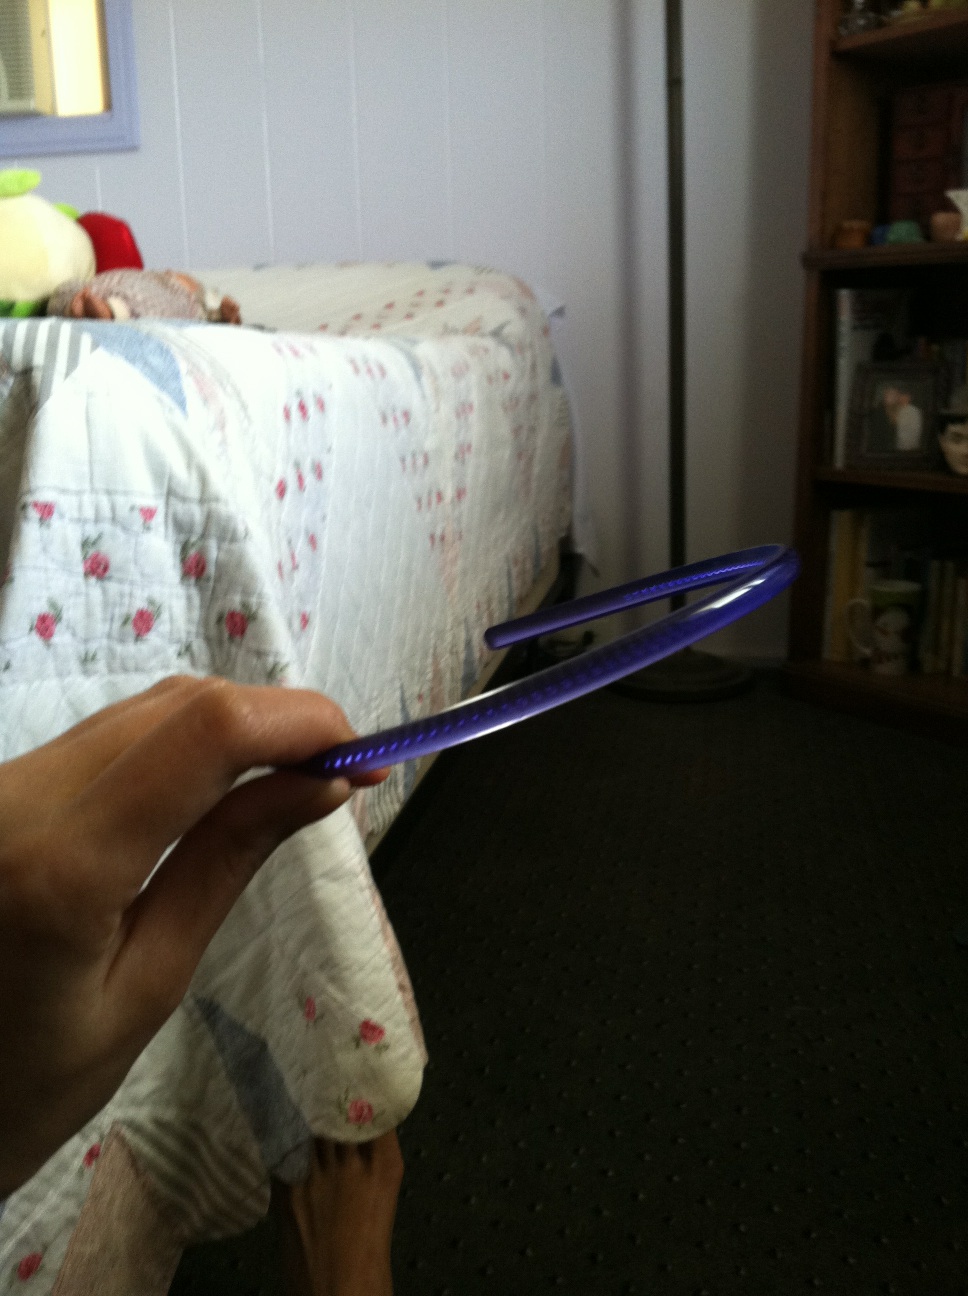Question: What color is the headband, please?
Answer: purple